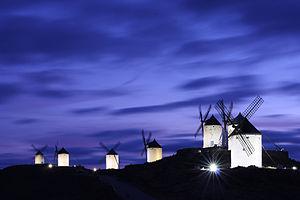
Les moulins à vent de Consuegra au crépuscule, dans la province de Tolède en Espagne. Construits au XIXe siècle, ils sont devenus monuments historiques en 2008. Português: Os Moinhos de Consuegra (Castela-Mancha, Espanha), vistos ao anoitecer. Foram construídos na primeira metade do século XIX e proclamados como Sítio Histórico em 2008. This is a photo of a historical place indexed in the Spanish heritage register of Bienes de Interés Cultural under the reference RI-54-0000229. Bosanski: Vjetrenjače Consuegra (Kastilja-La Mancha, Španija), u sumrak. Izgrađene su u prvoj polovini 19. vijeka a 2008. su proglašene španskim historijskim naslijeđem. Čeština: Větrné mlýny z 1. poloviny 19. století za soumraku u města Consuegra v oblasti Kastilie-La Mancha. Španělská historická památka od roku 2008. Magyar: Consuegra (Spanyolország, Kasztília-La Mancha) szélmalmai alkonyatkor. A 19. század első felében épültek, és 2008-ban lettek spanyol történelmi emléknek kikiáltva Italiano: I mulini di Consuegra in Spagna visti al tramonto. Costruiti nella prima metà del XIX secolo e proclamati sito storico spagnolo nel 2008. 한국어: 스페인 카스티야라만차 지방 콘스에그라의 황혼 녘의 풍차들. 19세기 전반에 세워진 이 풍차들은 2008년에 스페인의 사적으로 지정되었다.
Les moulins de Consuegra constituent un ensemble remarquable de douze moulins à vent du XVIᵉ siècle, comptant parmi les mieux conservés d'Espagne. Ils se situent sur la colline de Calderico, dans la commune de Consuegra, en Castille-La Manche.